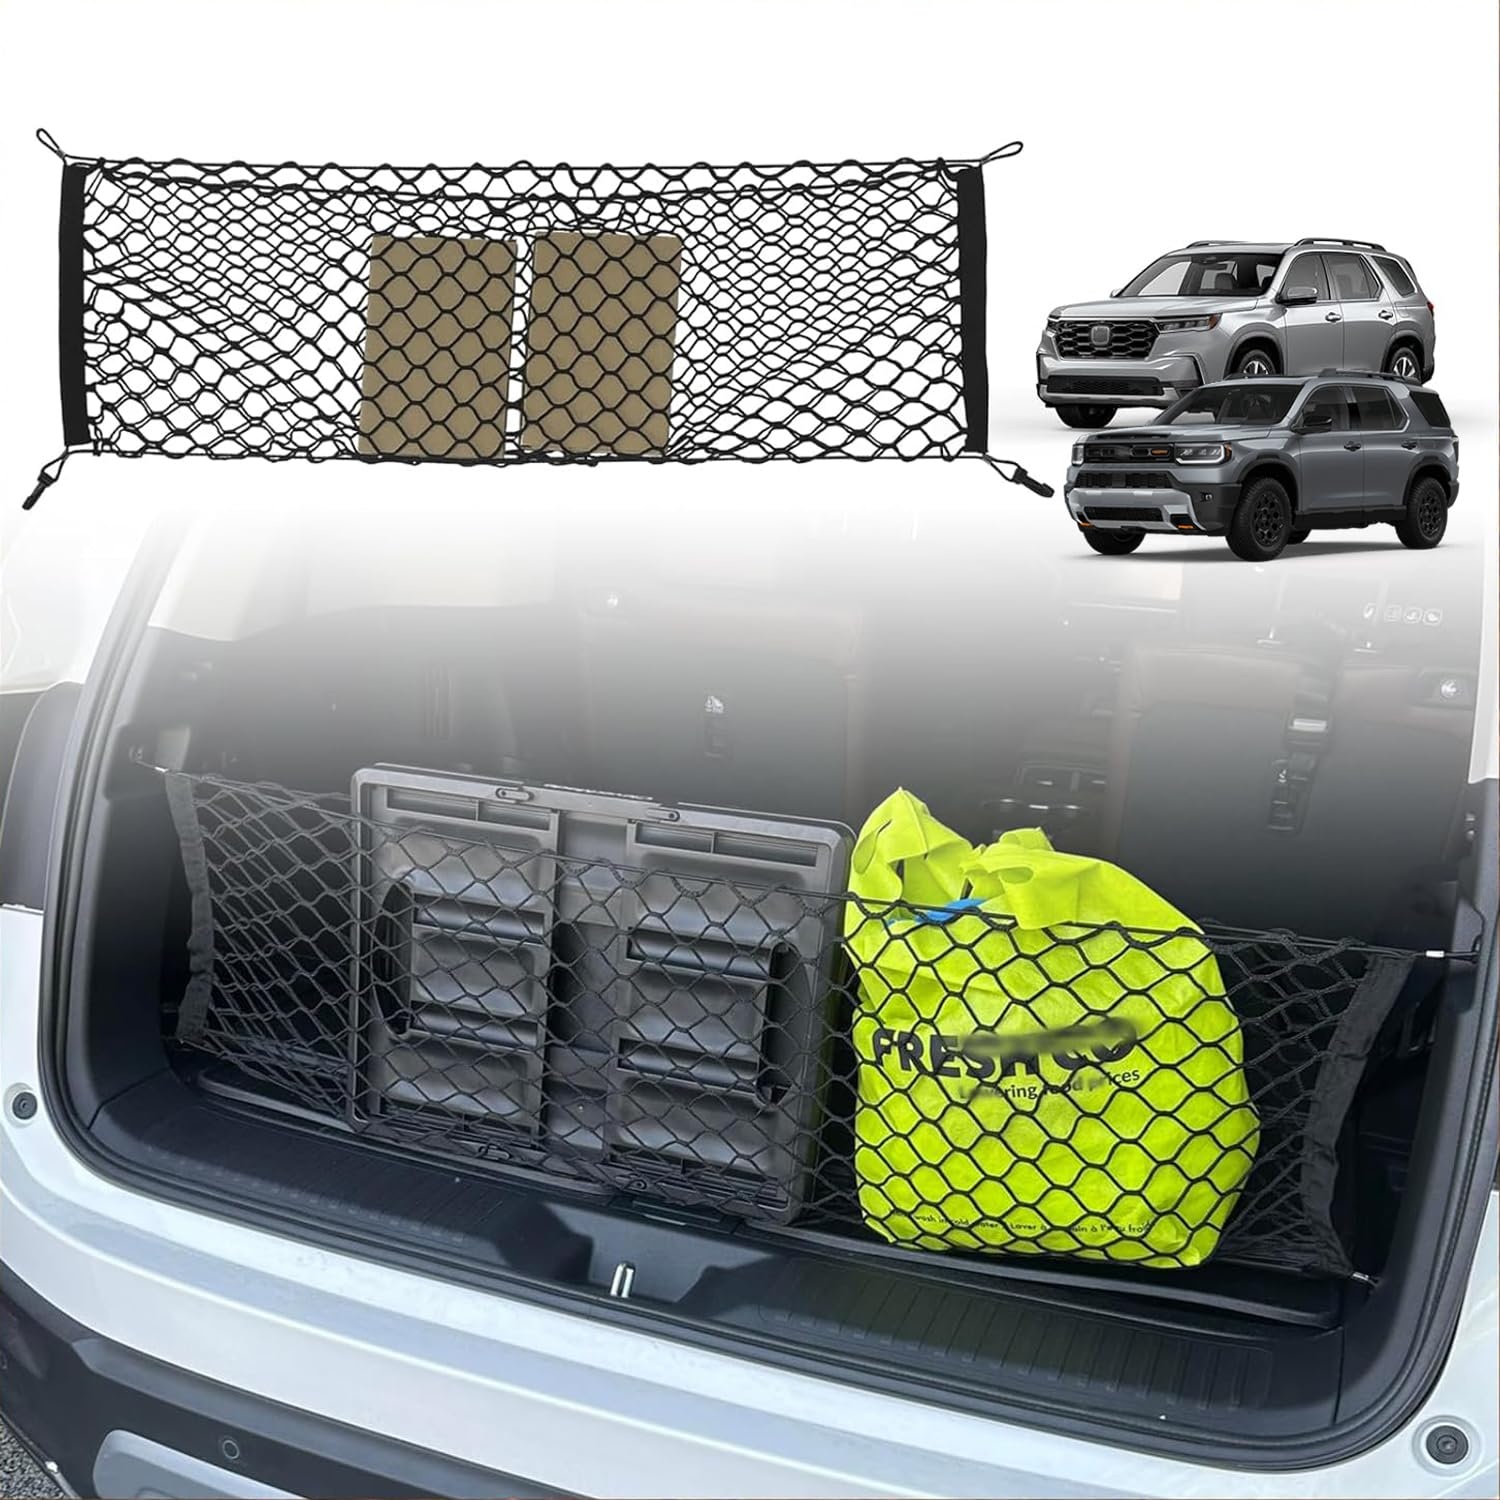
Muslogy For Pilot 2023 2024 2025 Rear Trunk Cargo Net Stretchable Organizer Elastic Mesh Net Compatible With Honda Pilot 2023+ S
Muslogy for Pilot 2023 2024 2025 Rear Trunk Cargo Net Stretchable Organizer Elastic Mesh Net Compatible with Honda Pilot 2023+ Sport EX-L & 2026 Passport TrailSport Touring Elite
Brand: Muslogy
Category: Vehicles & Parts > Vehicle Parts & Accessories > Vehicle Storage & Cargo > Motor Vehicle Cargo Nets > Trunk Cargo Nets